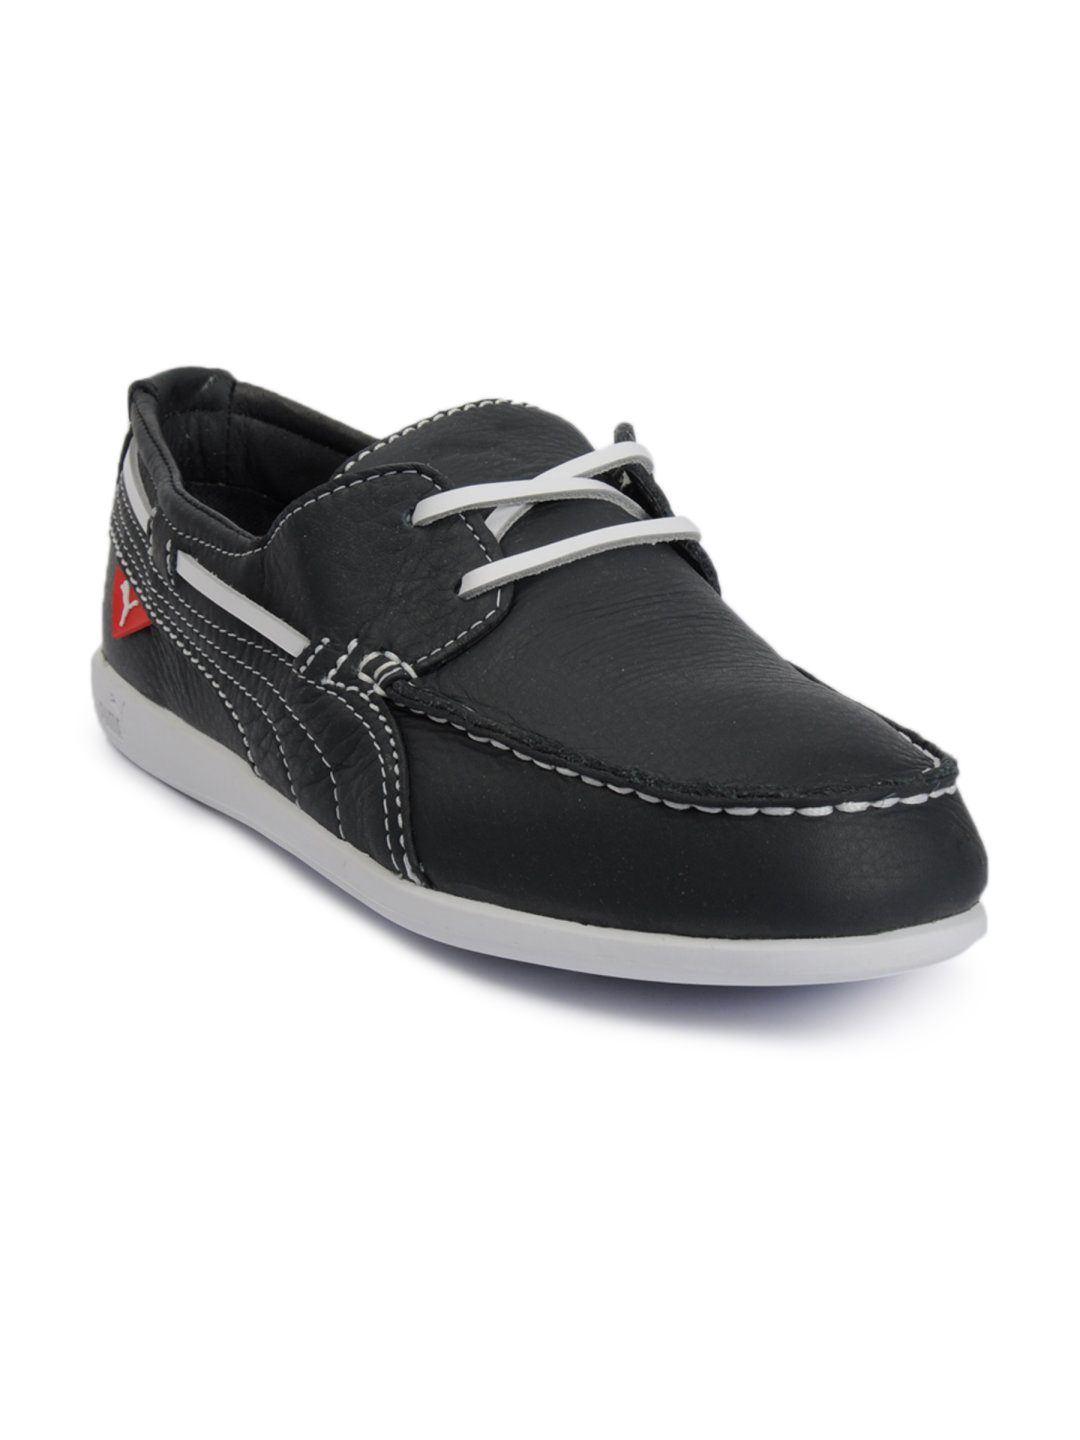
Puma Men Yacht L Black Casual Shoes
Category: Footwear / Shoes / Casual Shoes
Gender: Men
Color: Black
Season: Fall 2011
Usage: Casual